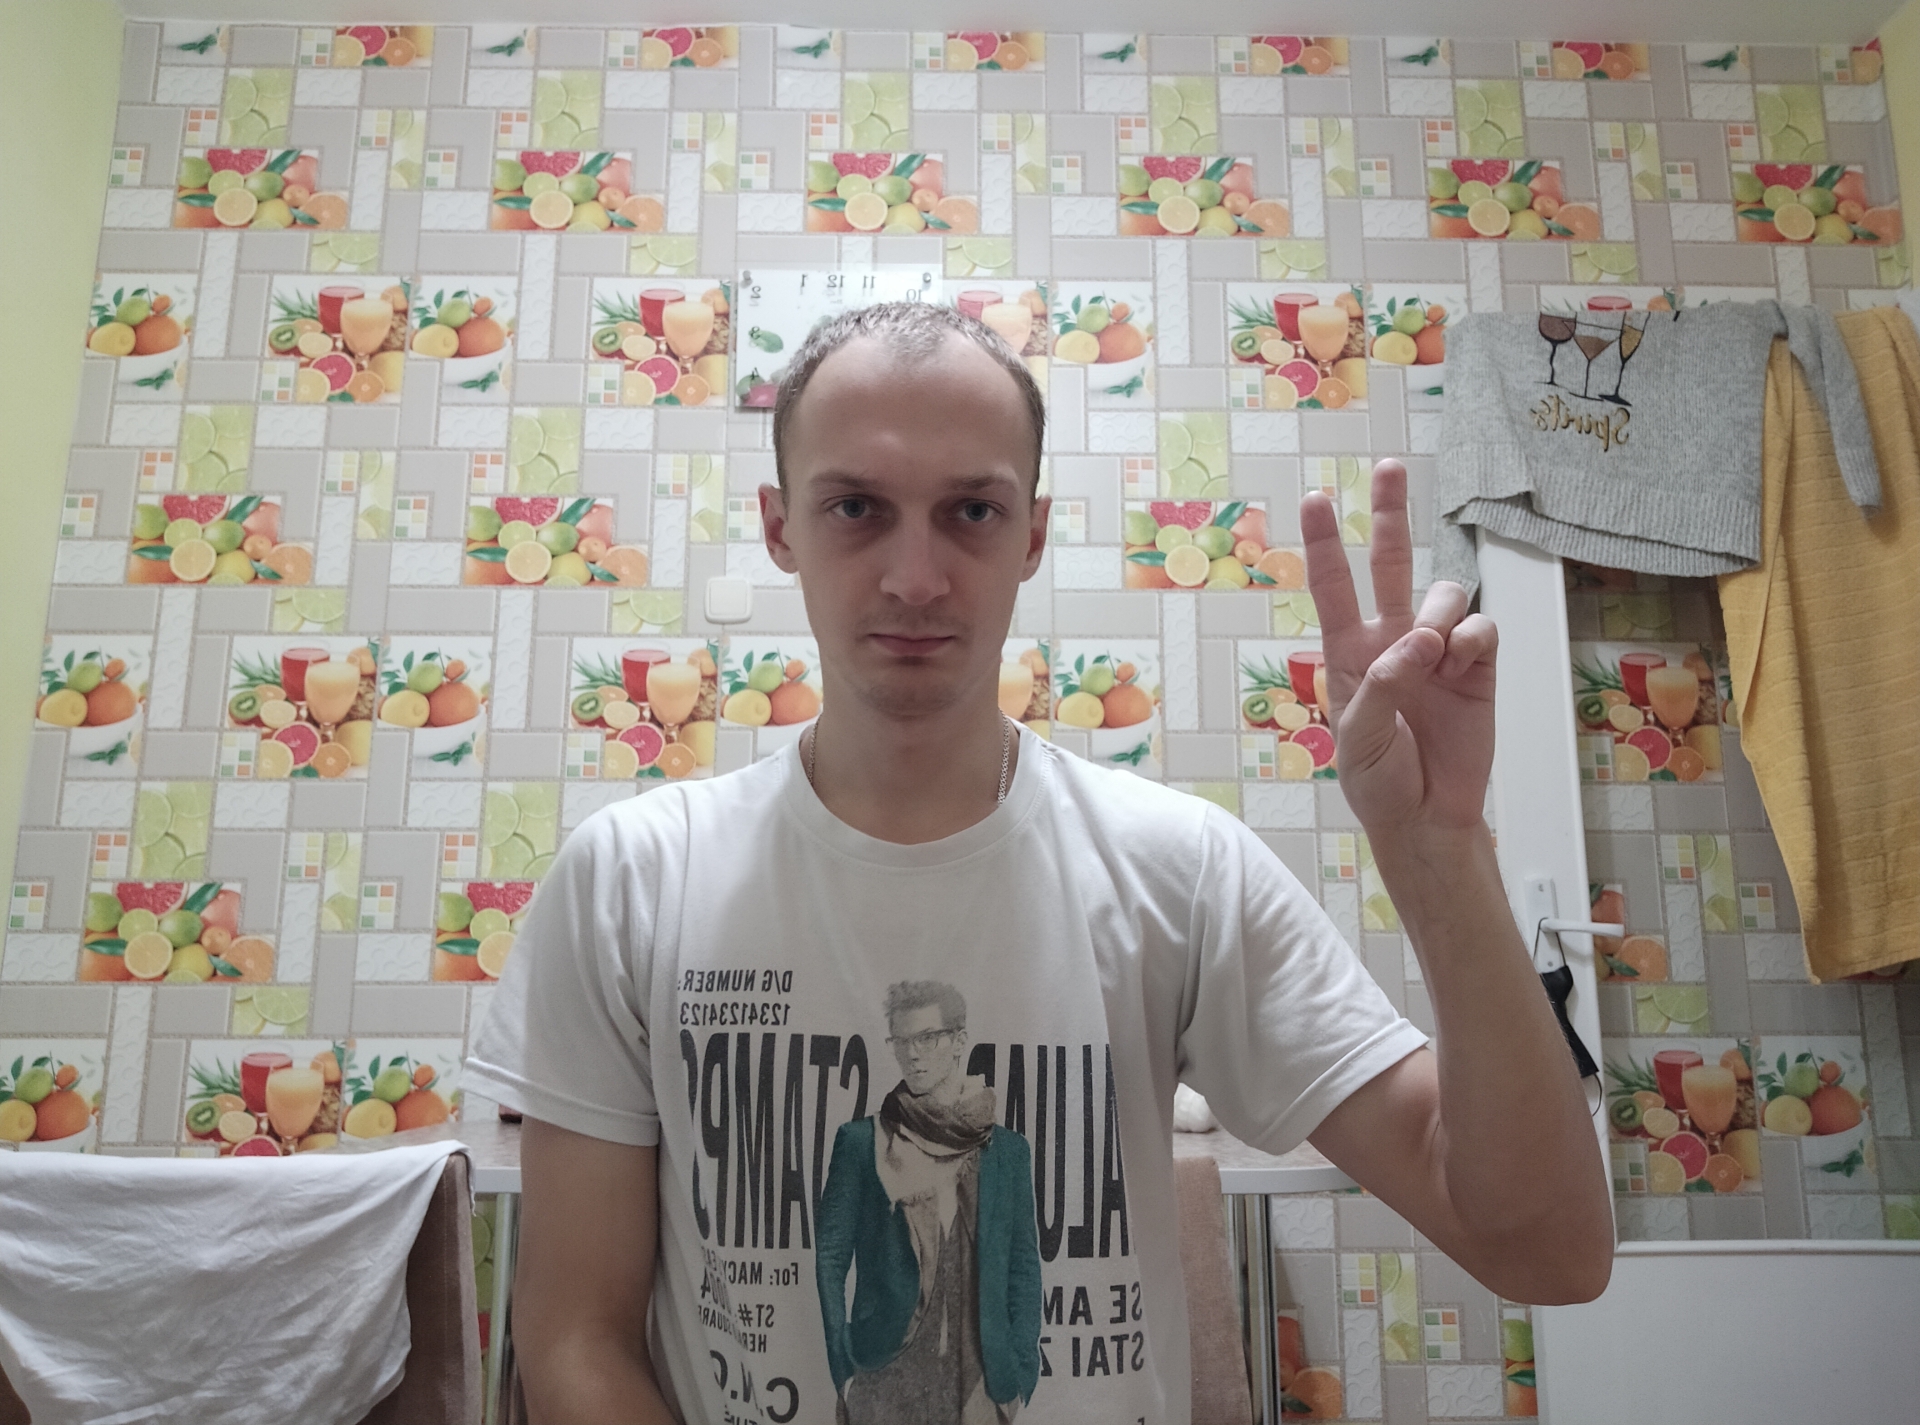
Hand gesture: peace